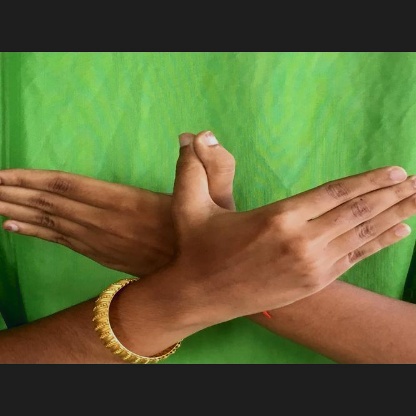
Mudra: Garuda